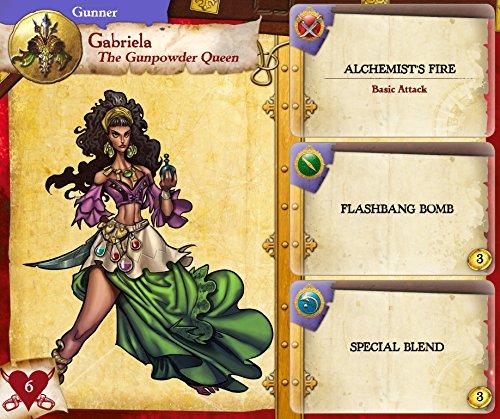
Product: CMON Rum & Bones: Second Tide Board Game
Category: Toys & Games | Games & Accessories | Board Games
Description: Introduces a new, dynamic leveling system, revamped gameplay, and all new heroes to the rum and bones universe.
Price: $63.49
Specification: ProductDimensions:11.8x4x11.8inches|ItemWeight:3.09pounds|ShippingWeight:5.95pounds(Viewshippingratesandpolicies)|DomesticShipping:ItemcanbeshippedwithinU.S.|InternationalShipping:ThisitemcanbeshippedtoselectcountriesoutsideoftheU.S.LearnMore|ASIN:B01ND0YD4F|Itemmodelnumber:RB017|Manufacturerrecommendedage:14yearsandup